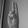
ASL letter: U